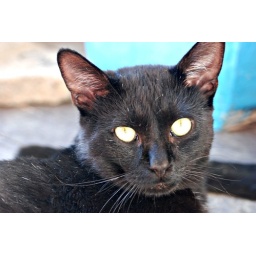
black cat just in time for Halloween....